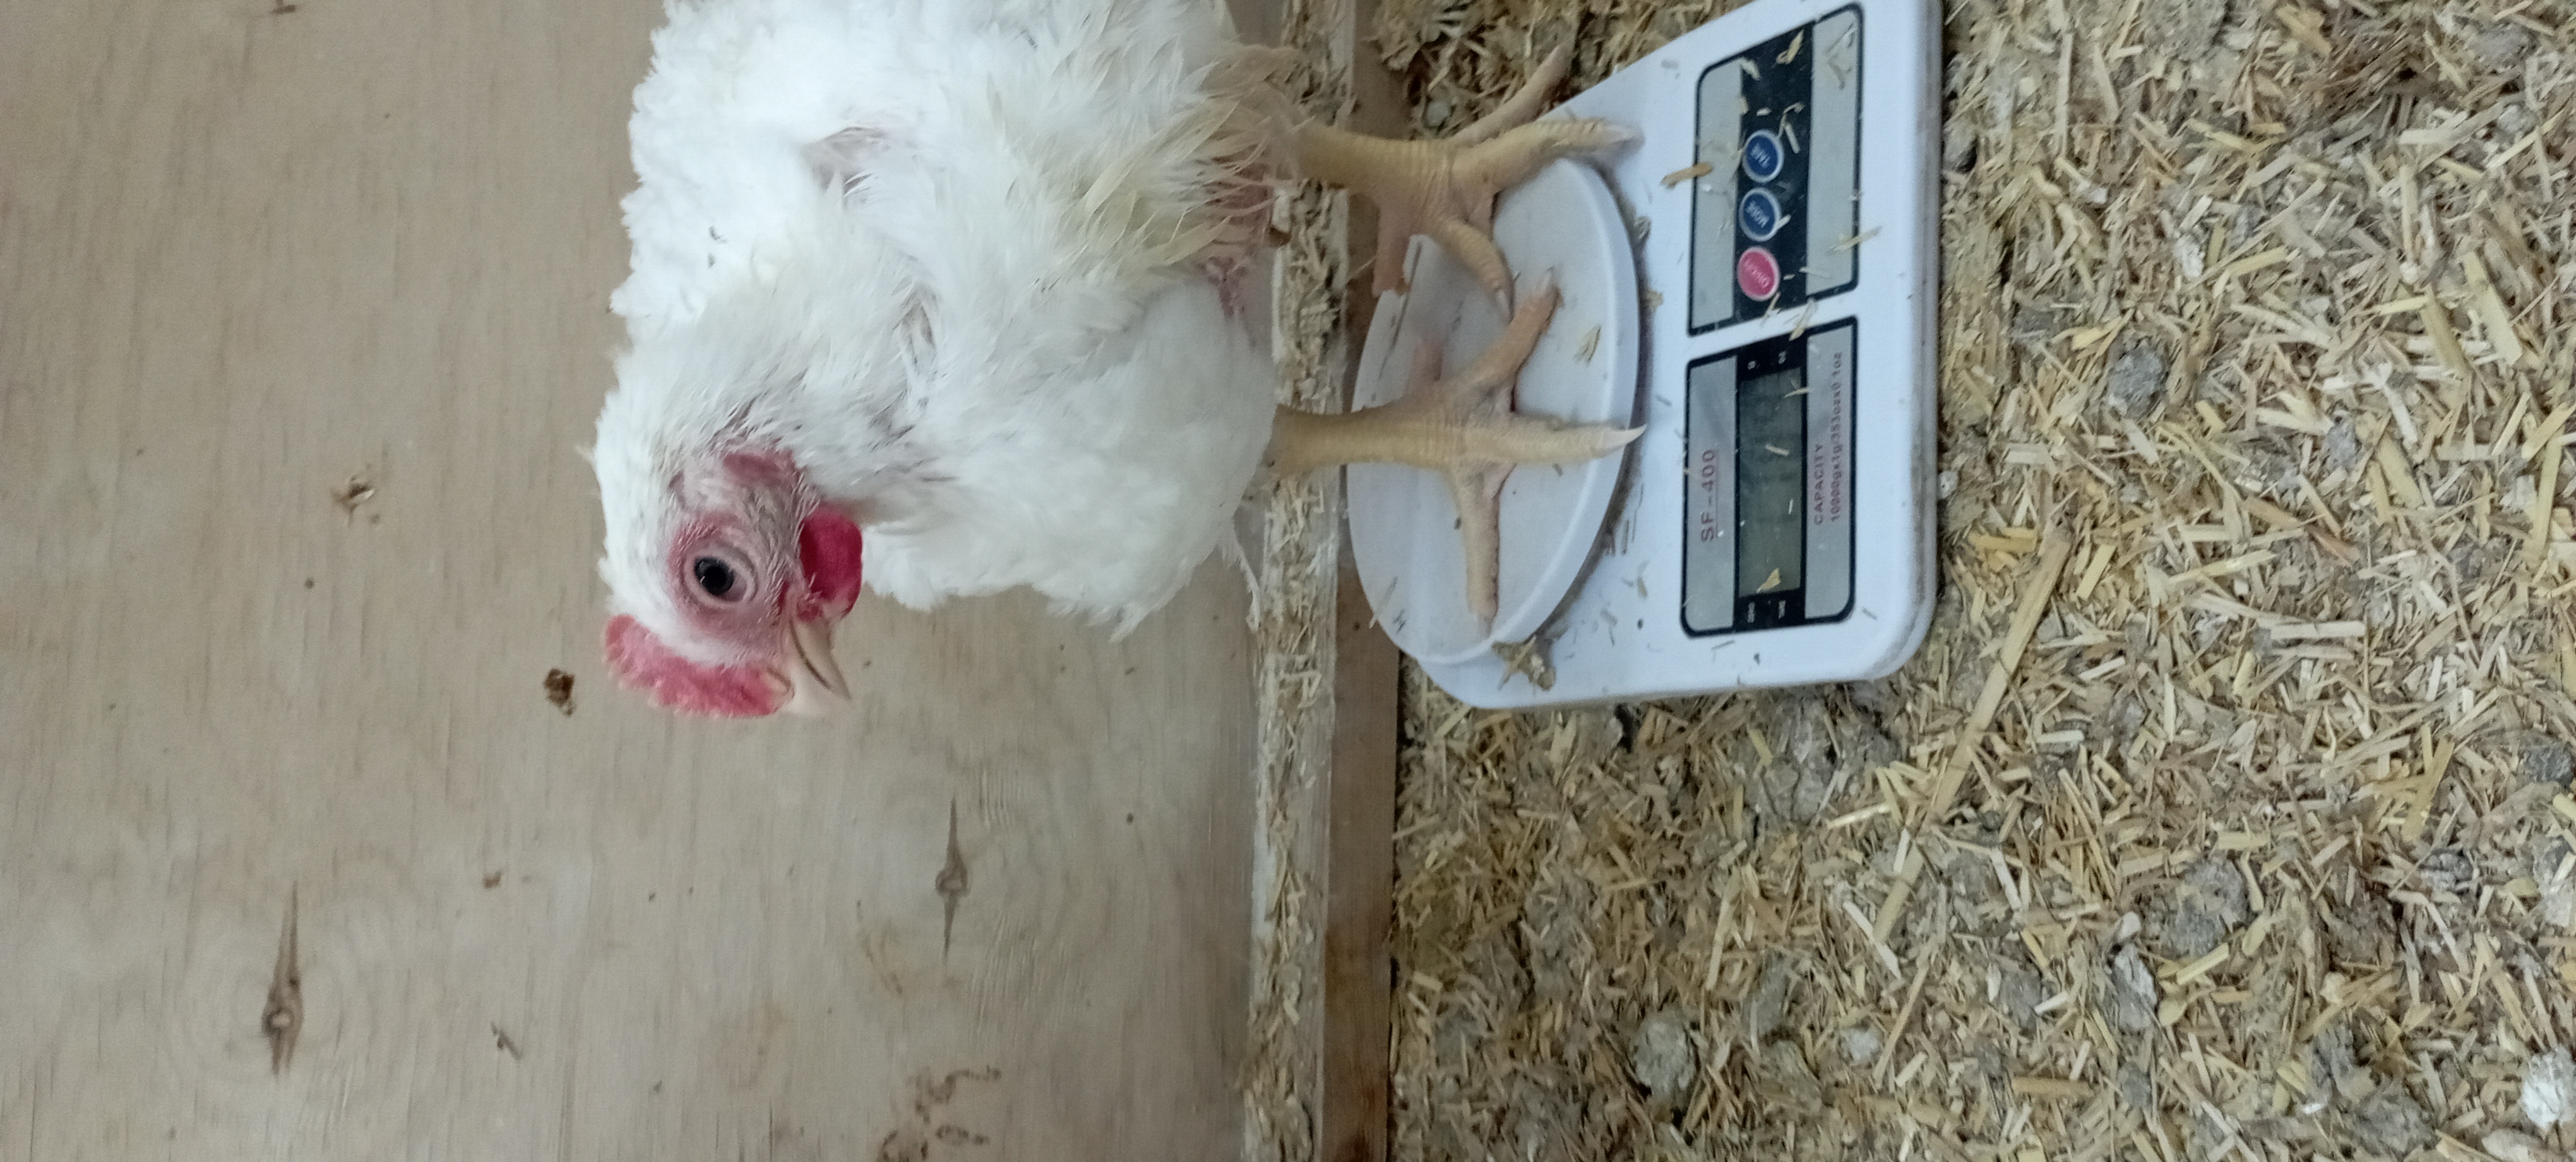
Weight: 1779 g